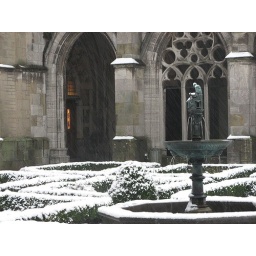
Lezende geleerde Hugo Wstinc in het Pandhof van de Dom. Het beeld is gemaakt in 1913 door Edelsmidse Brom.